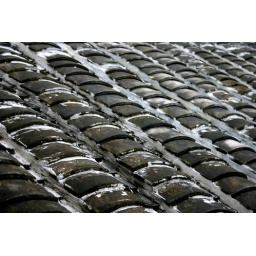
Tiles on an old roof of a building in Melaka, Malaysia.